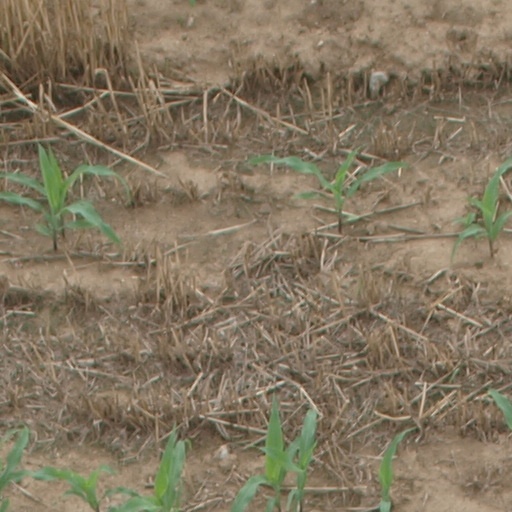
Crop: maize; corn